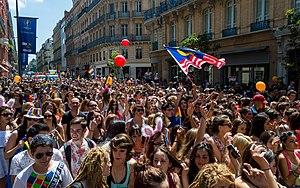
Participants à la Gay Pride.